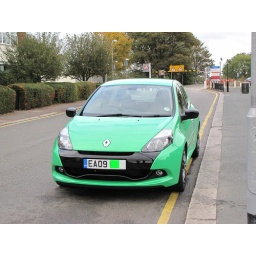
Clio RS 200 in Alien Green with cup chassis. The best handling car I have ever had!